Vallatha Pahayan

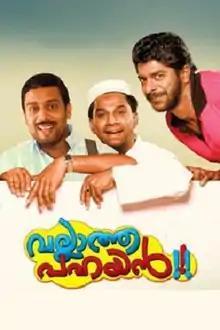

Vallatha Pahayan (Malayalam : വല്ലാത്ത പഹയൻ) is a 2013 Indian Malayalam Drama movie, produced by Milan Jaleel and directed by Niyas Bakker. The film stars Manikandan Pattambi, Rachana Narayanankutty in the lead roles along with a supporting cast of Mamukkoya, Mala Aravindan, Kulappulli Leela, Kochu Preman, and K. P. A. C. Lalitha.